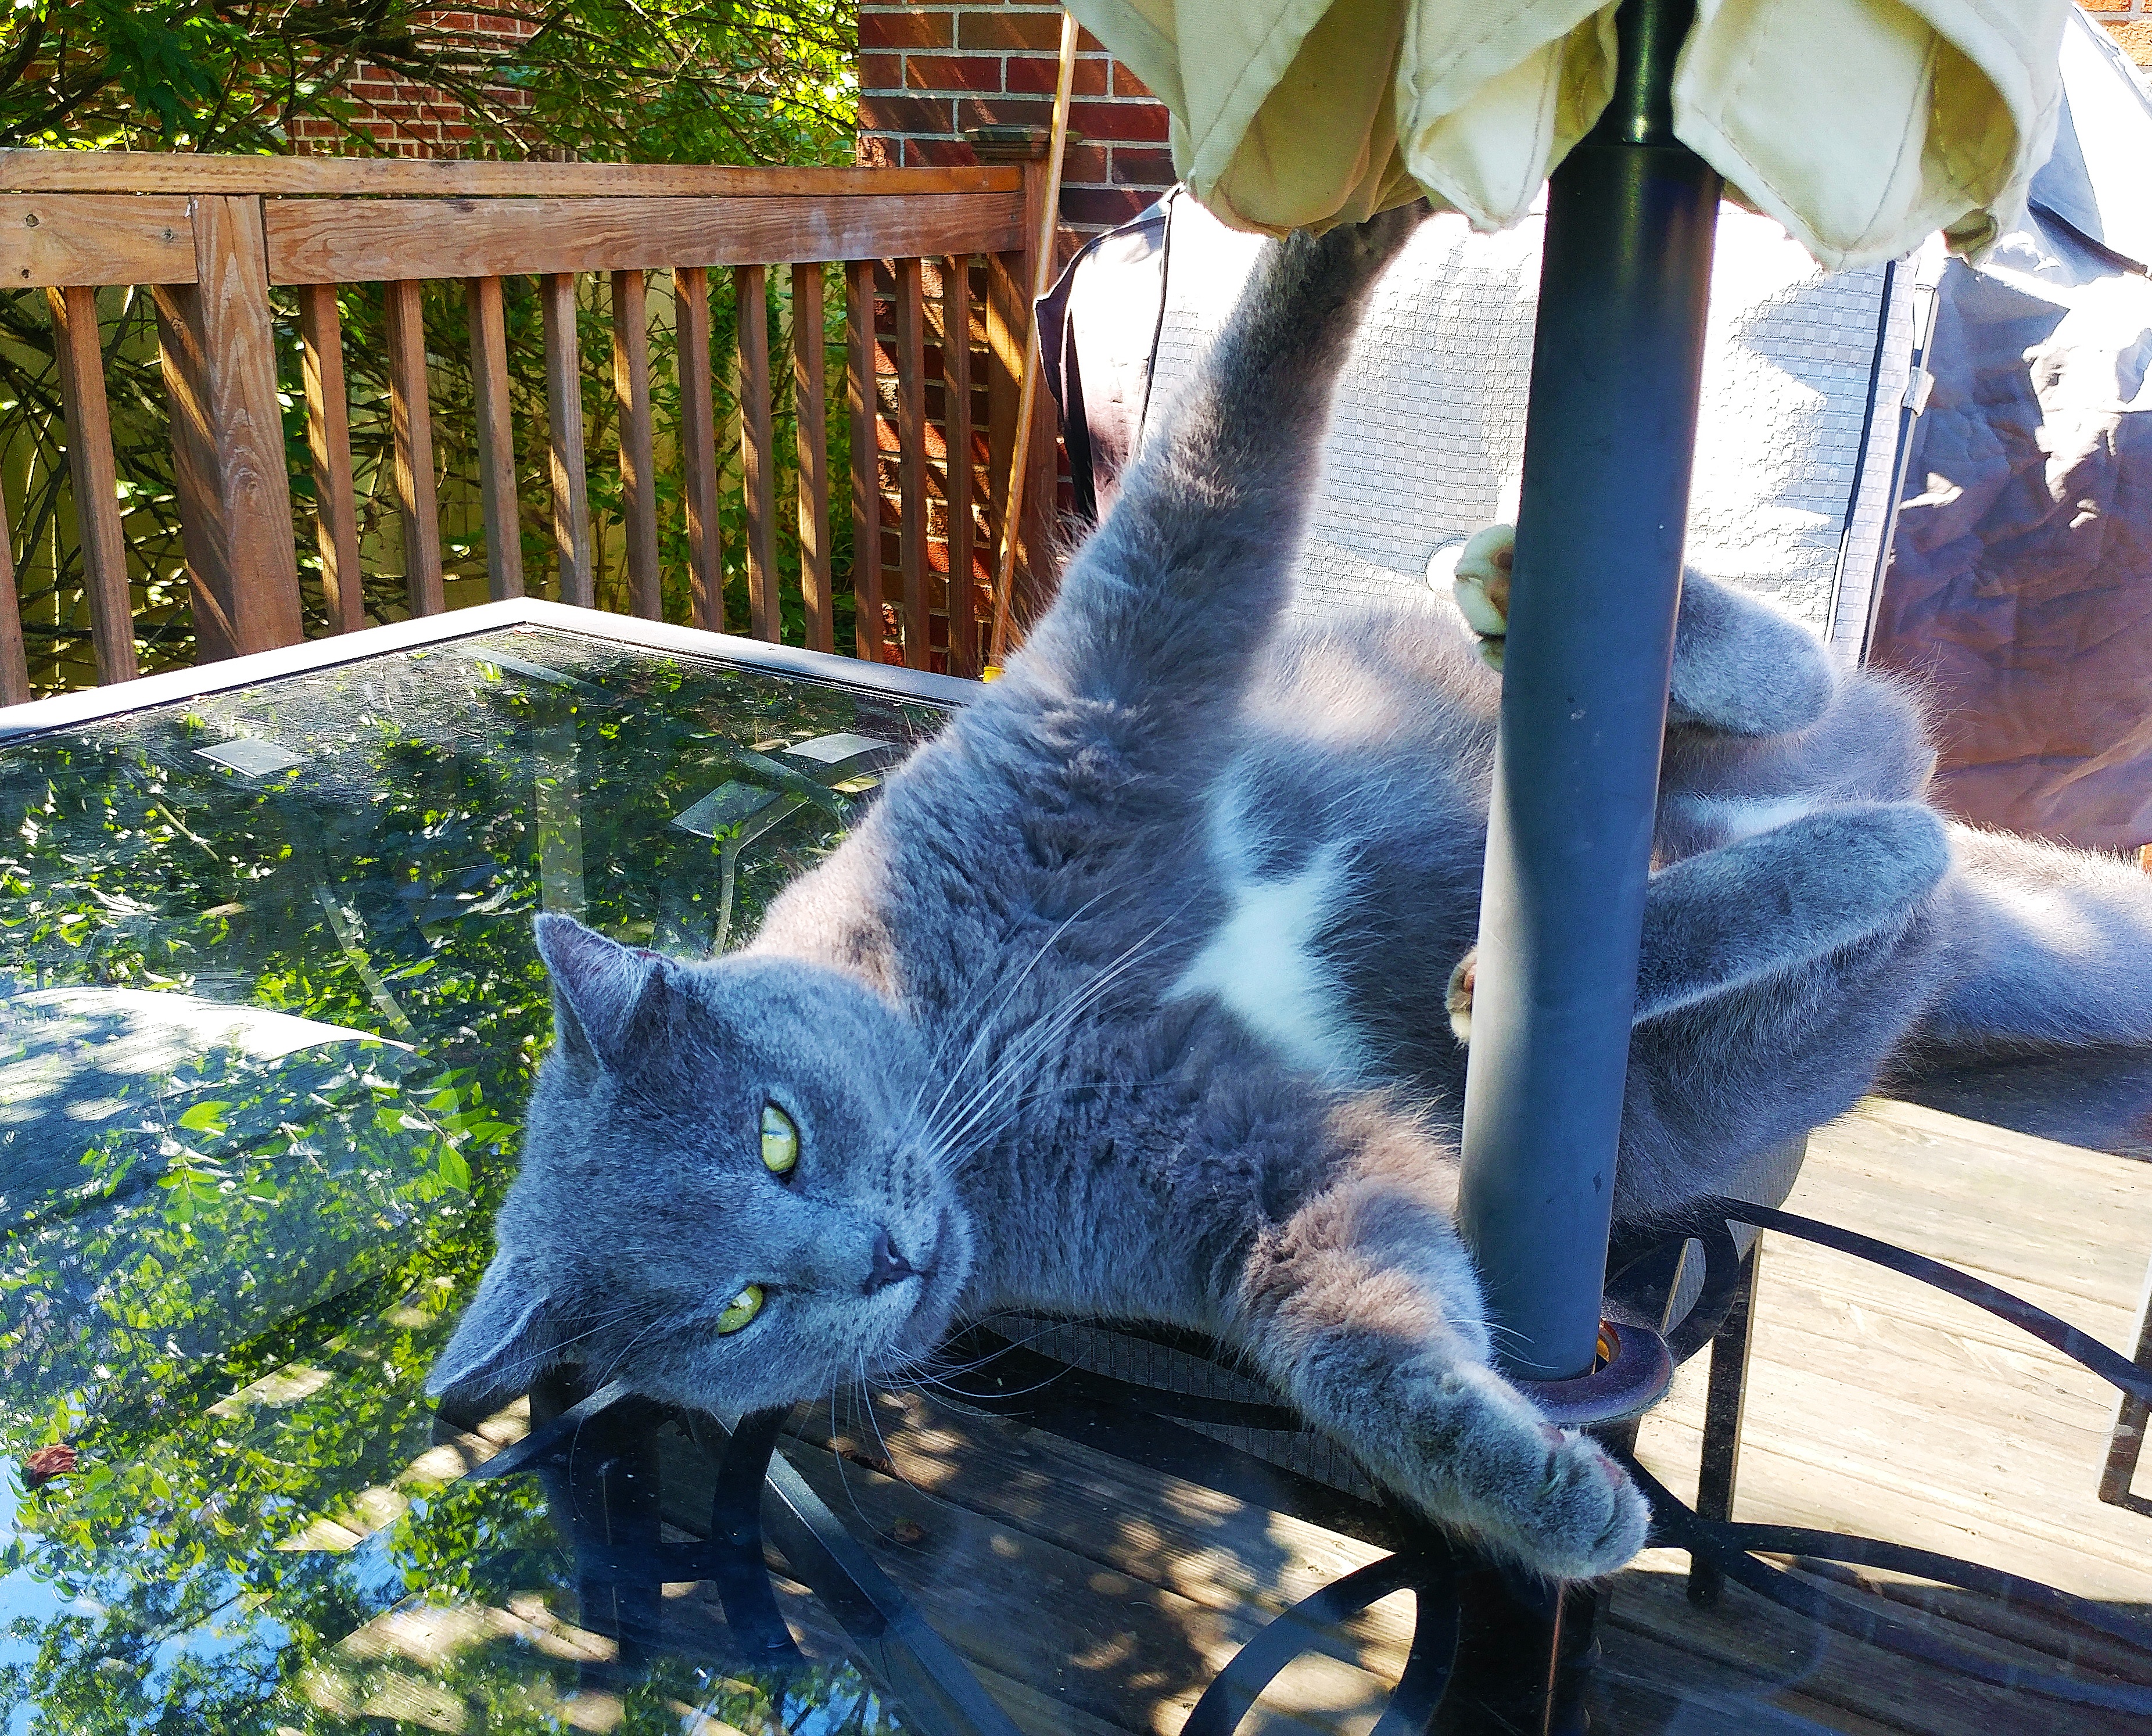
play, flower, animal, cute, wildlife, zoo, pet, portrait, cat, feline, tabby, mammal, gray, fauna, playful, kitty, pose, funny, domestic, adorable, cute cat, silly, cute animals, pole dancing cat